Sari

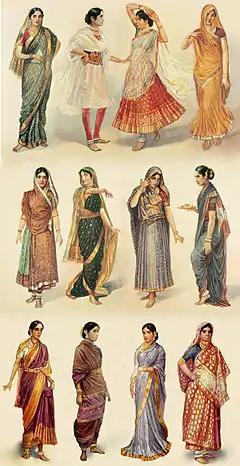
1928 illustration of different styles of sari, gagra choli & shalwar kameez worn by women of South Asia.

A sari (also called sharee, saree or sadi) is a drape (cloth) and a women's garment in the Indian subcontinent. It consists of an un-stitched stretch of woven fabric arranged over the body as a dress, with one end attached to the waist, while the other end rests over one shoulder as a stole, sometimes baring a part of the midriff. It may vary from in length, and in breadth, and is a form of ethnic wear in Bangladesh, India, Sri Lanka, Nepal, and Pakistan. There are various names and styles of sari manufacture and draping, the most common being the Nivi (meaning new) style. The sari is worn with a fitted bodice also called a choli ( or in southern India, blouse in northern India, and in Nepal) and a petticoat called , , or . It remains fashionable in the Indian subcontinent and is also considered as a formal attire in the country.